Nine-turn bridge

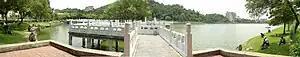
Nine-turn bridge in Bihu Park, Taipei

The Nine-turn bridge or Zigzag bridge is one of the features of Chinese Gardens, where the bridge is designed to turn several times, so one can enjoy viewing different scenes. The bridge is usually made of stones or concrete with decorated guard rails, and the angles of the turns can be at right angles, at any other angle or curved.